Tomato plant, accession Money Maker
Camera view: tilt-top (135 deg); turntable rotation: 90 degrees
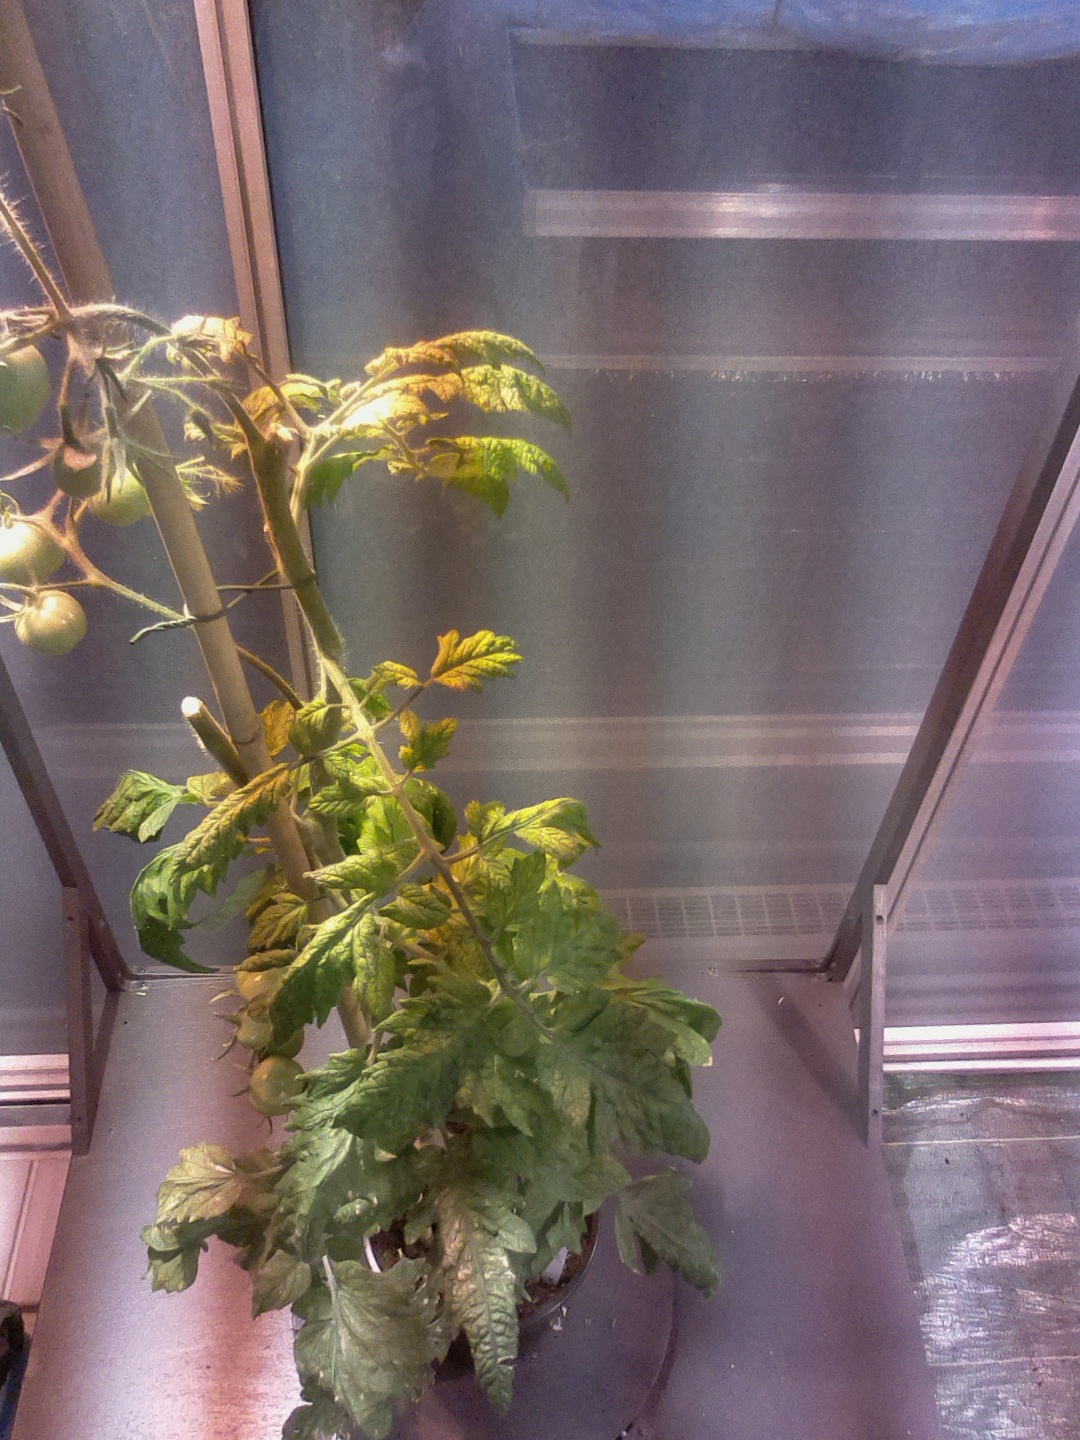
BBCH growth stage 78: 80% -90% of final fruit size